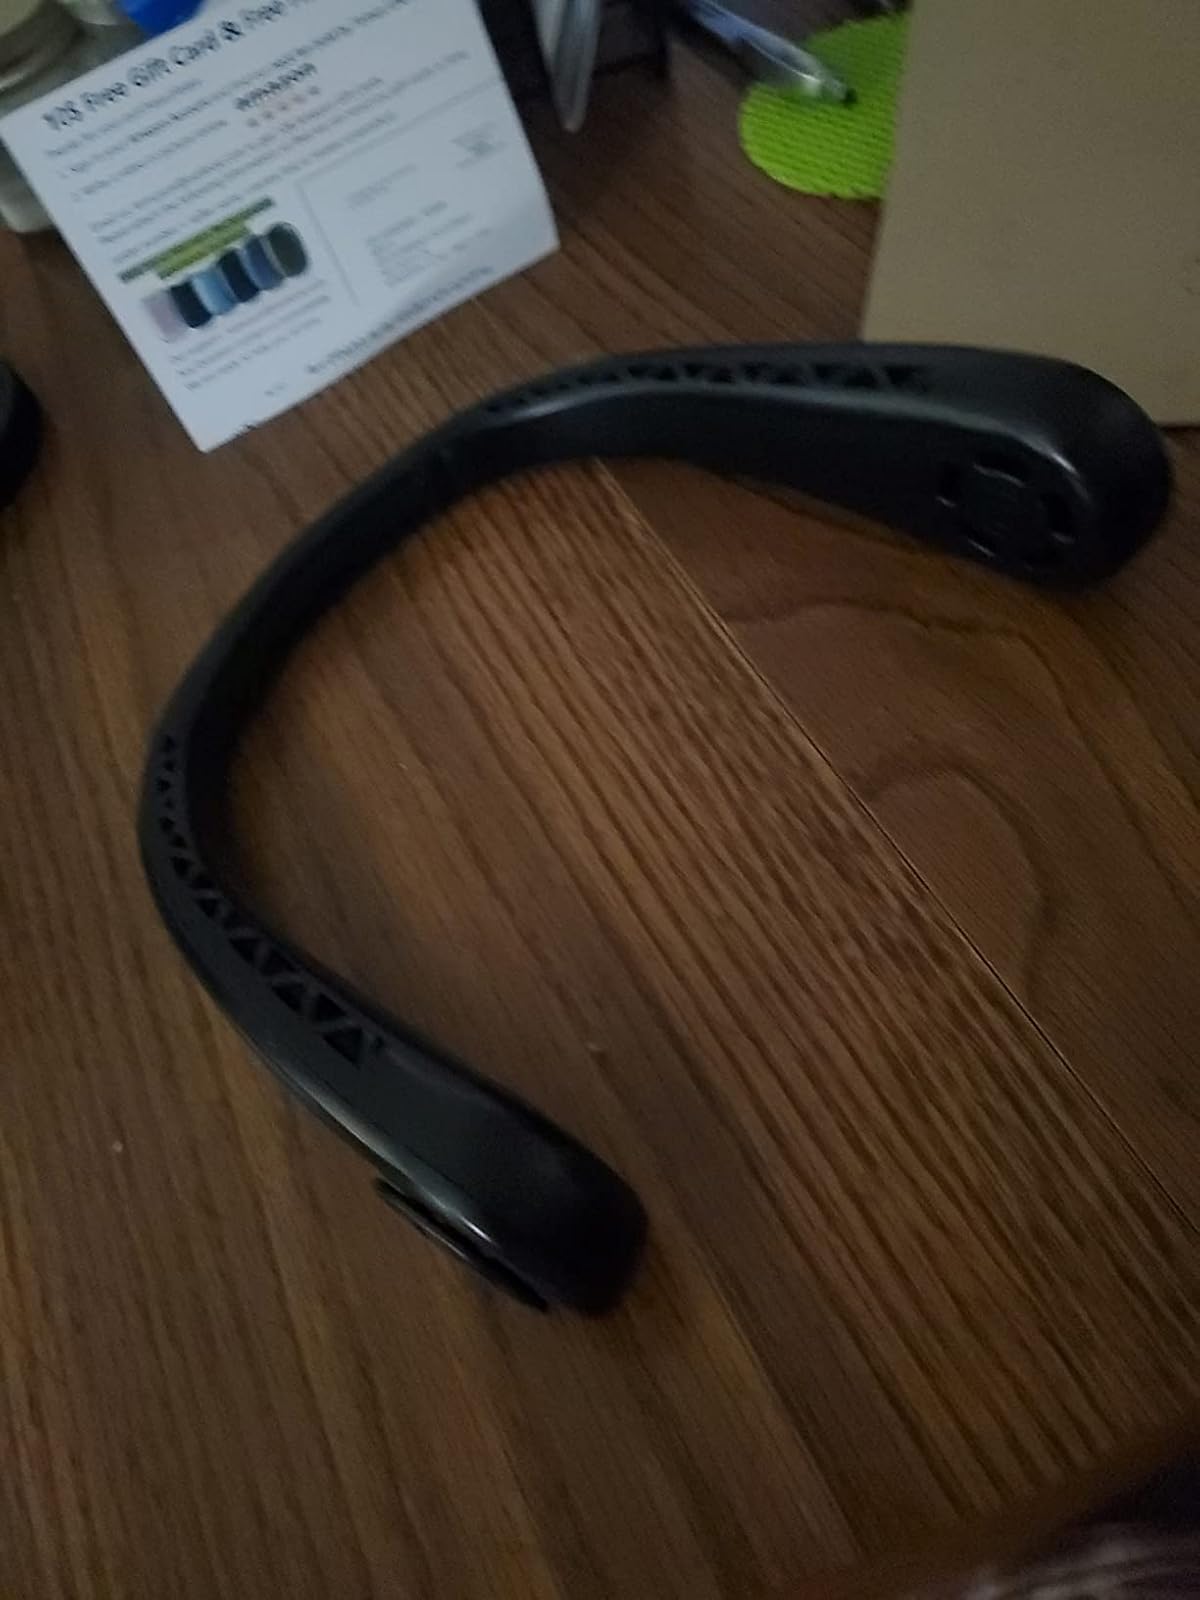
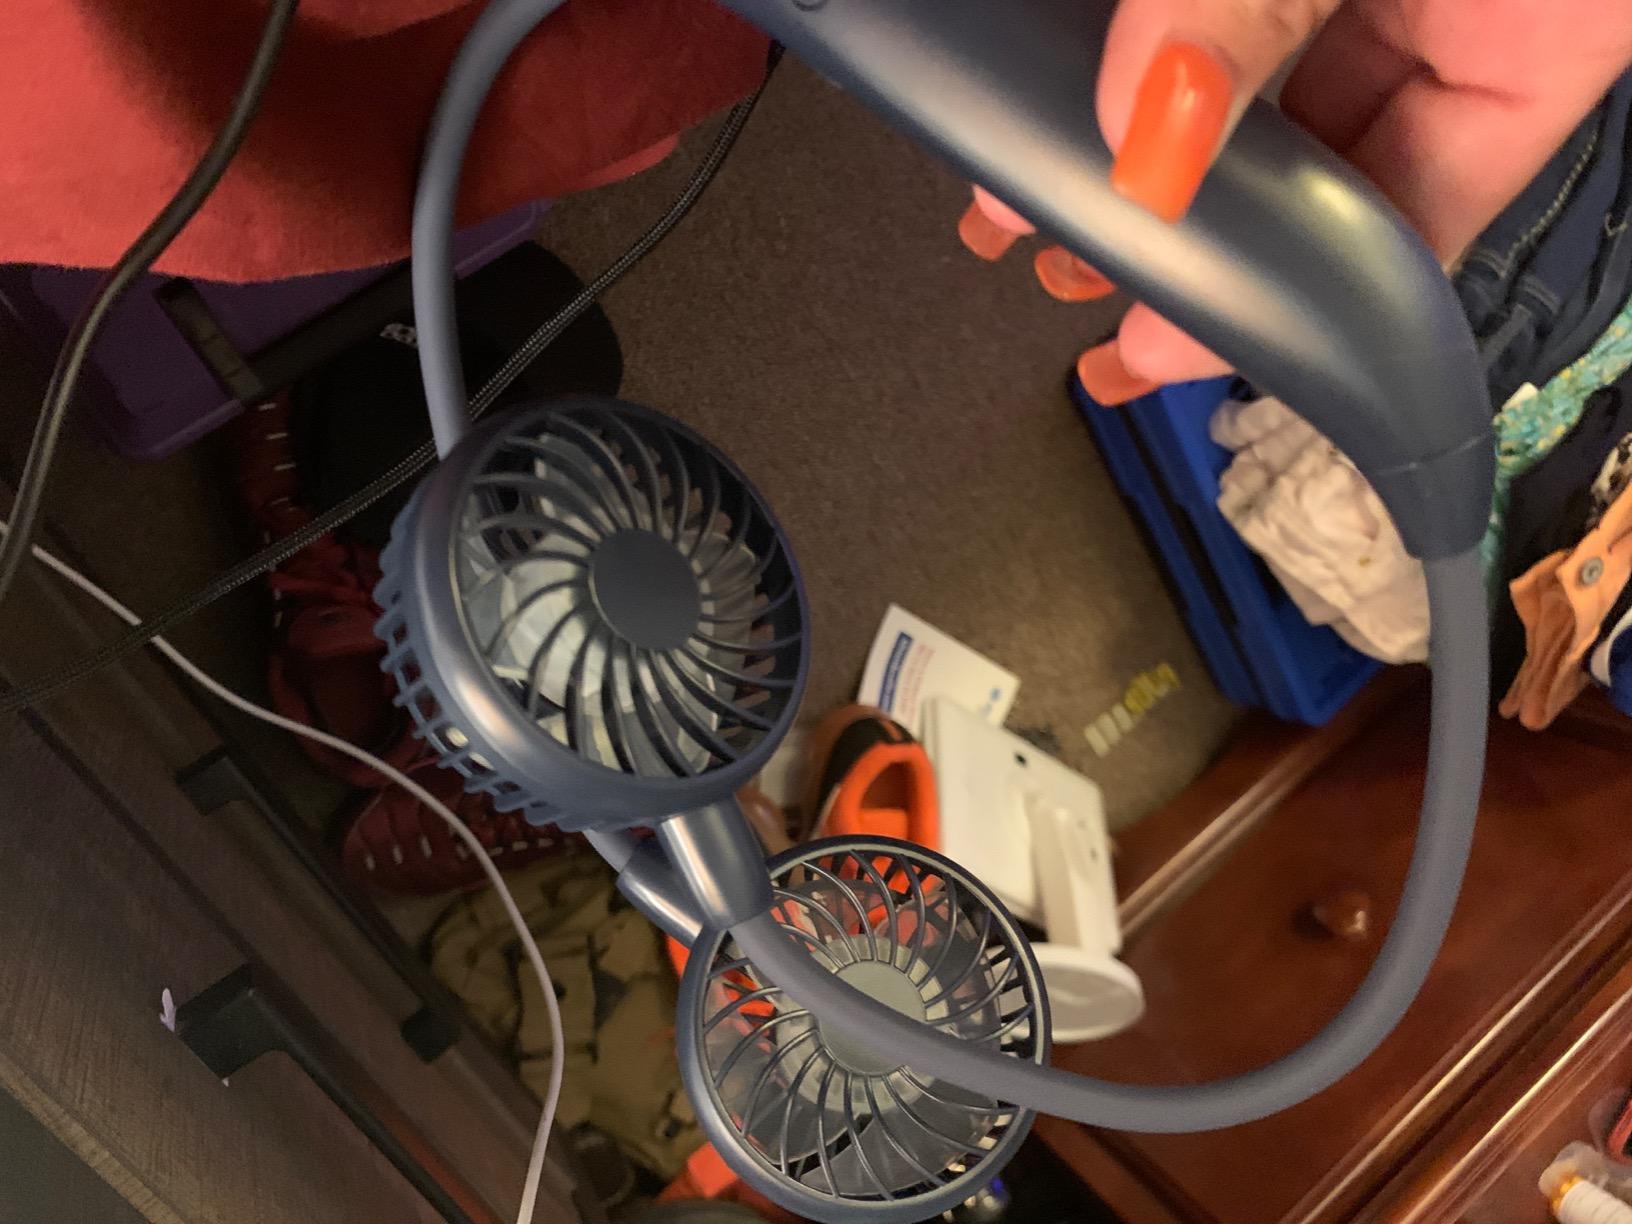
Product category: fan
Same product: no